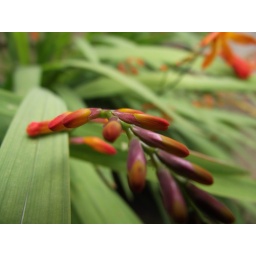
There is some grass by the side of my house and it has these amazing flowers.